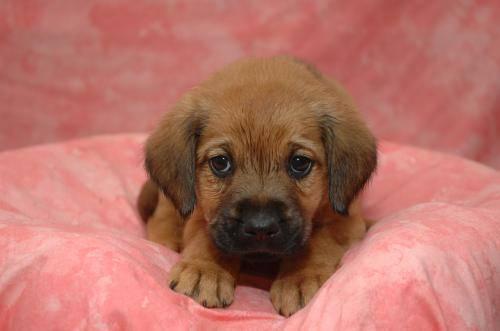
dog